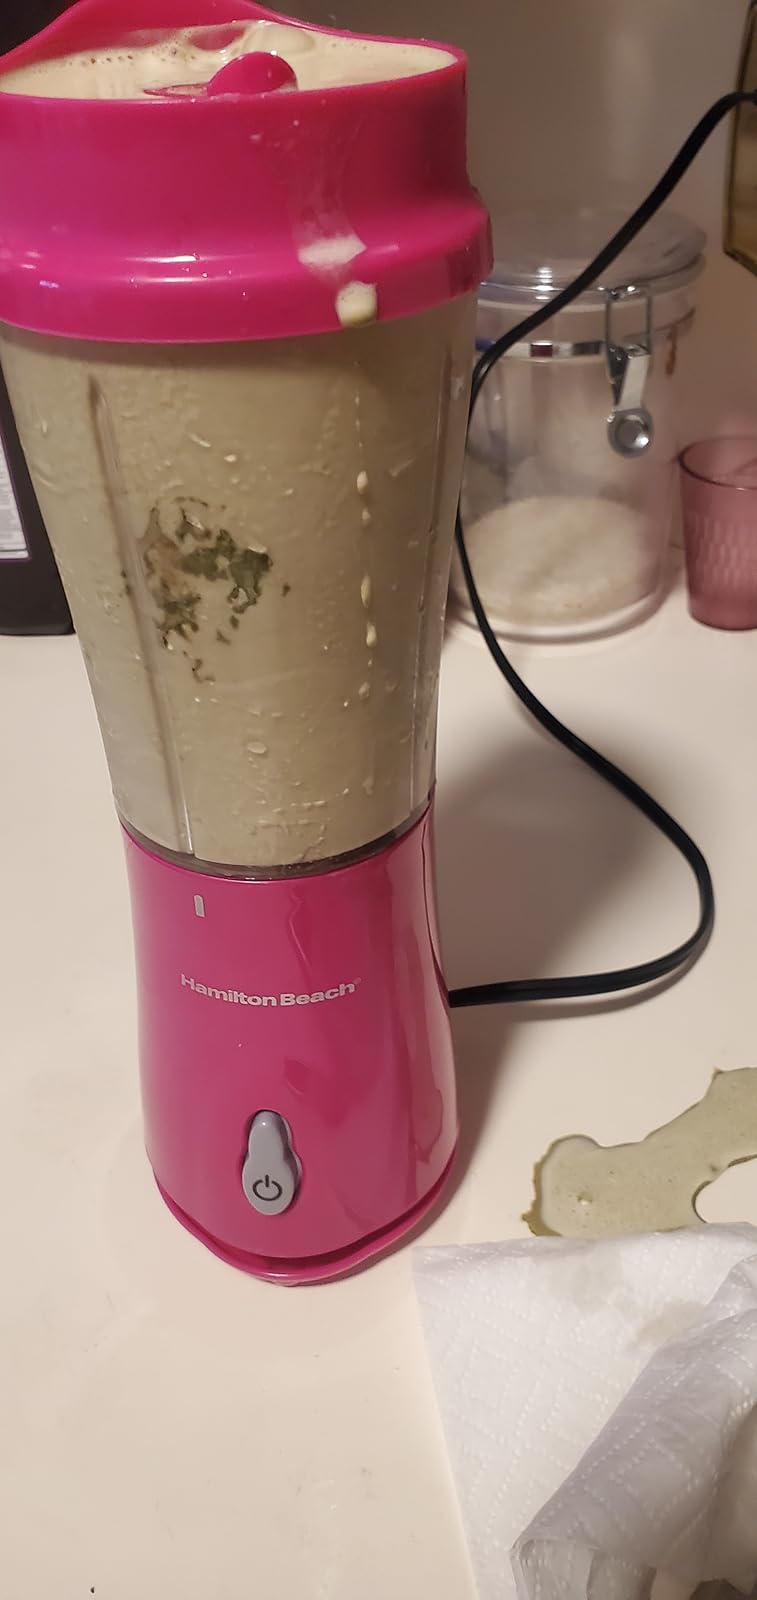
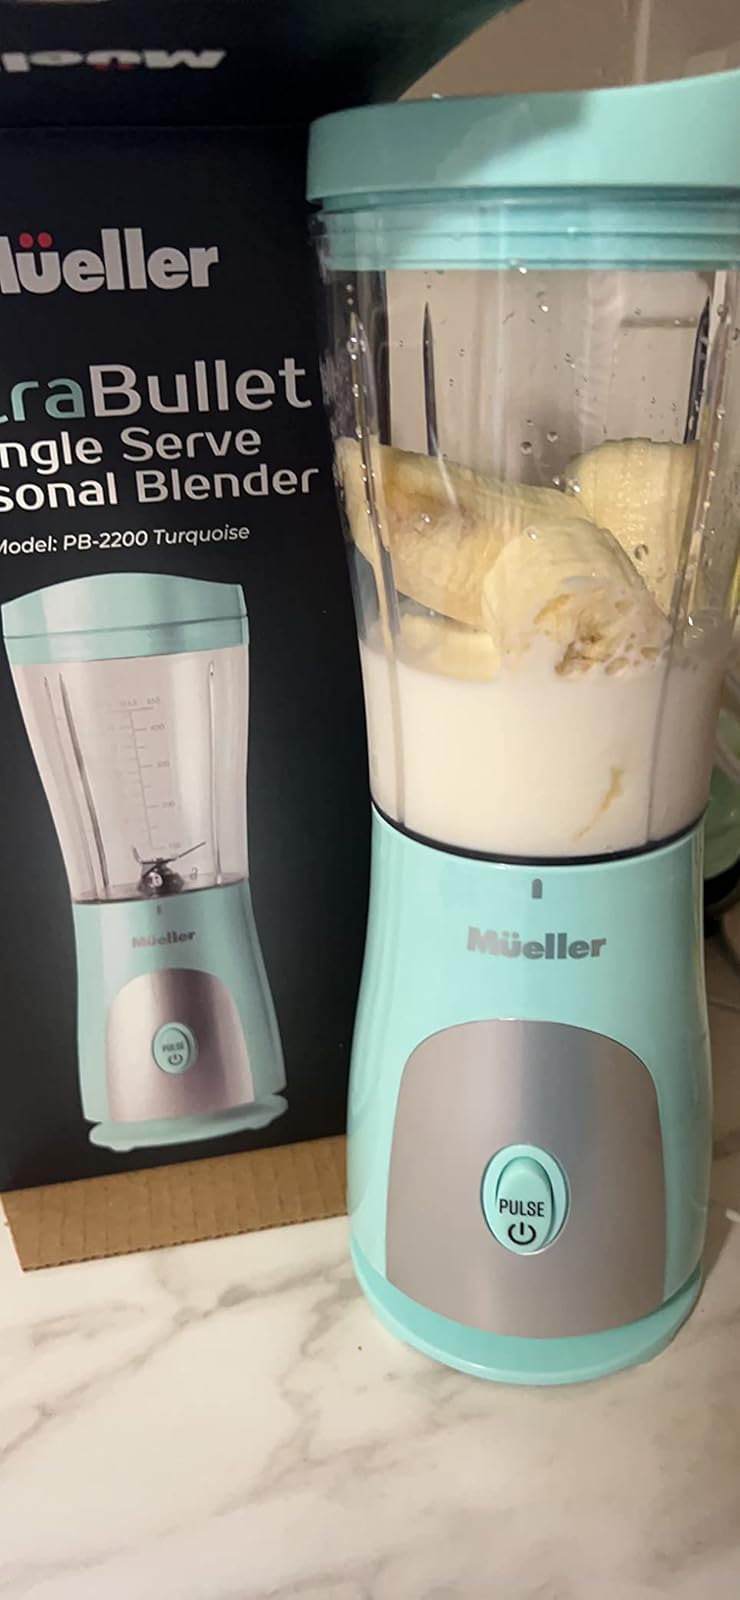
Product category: items_blender
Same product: no